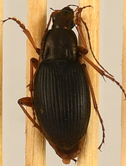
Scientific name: Chlaenius aestivus
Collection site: Smithsonian Environmental Research Center NEON (SERC), plot SERC_021